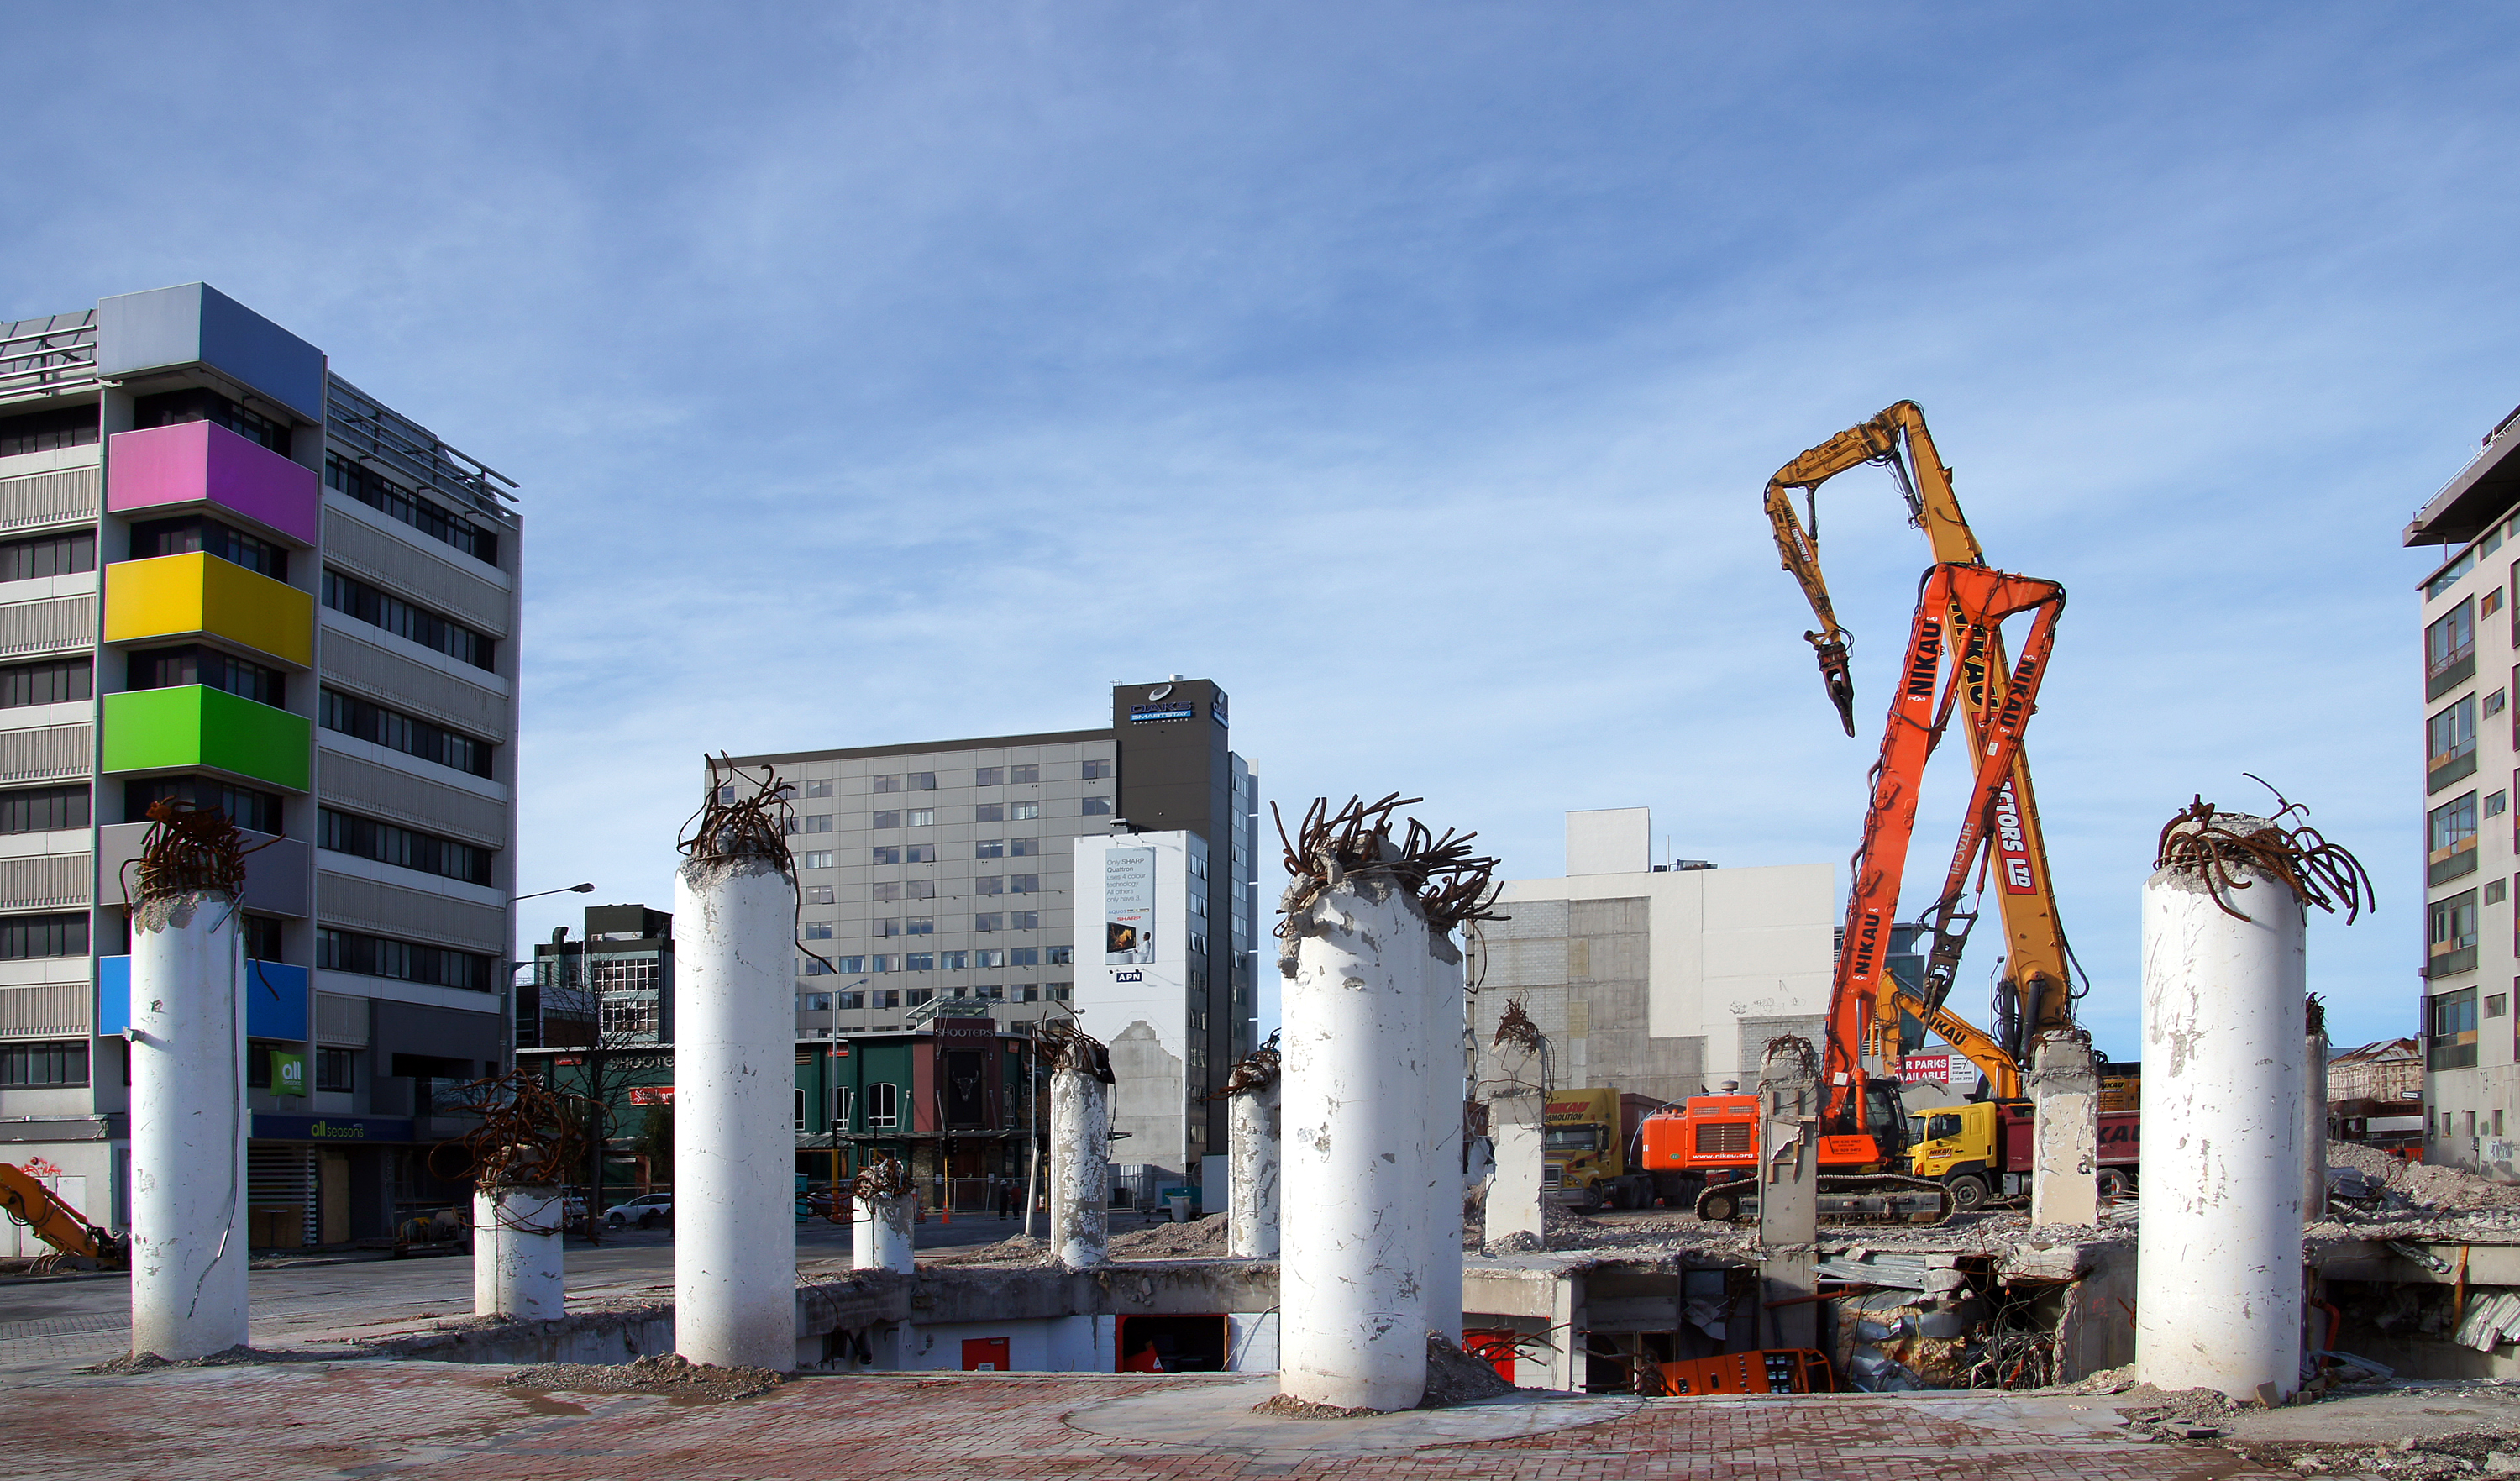
structure, transport, construction, industry, christchurch, demolition, sonydslra580, christchurchearthquake, tractorsdiggers, constructionequiment, urban area